Guntur Municipal Corporation

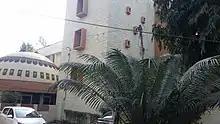
Municipal corporation office

The city limits were expanded by merging the ten surrounding villages into the corporation. The present jurisdictional area of the corporation is spread over an area of with a population of (2011 census). There exists 57 political divisions post merger of villages into the corporation.